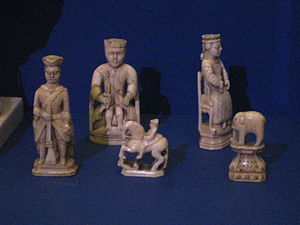
Hvalroselfenben
Skakbrikker i hvalrostand fra midten af 1700-allet, Rusland.
Hvalroselfenben eller hvalrosstødtand er elfenben som er fremstillet af hvalrossers stødtænder. Det kan også være omtalt som morse. Stødtænderne på stillehavshvarosser kan vokse sig helt op til 1 meter lange, og de bliver kommercielt udskåret og handlet, men under visse restriktioner ifølge Washington-konventionen fra 1973.